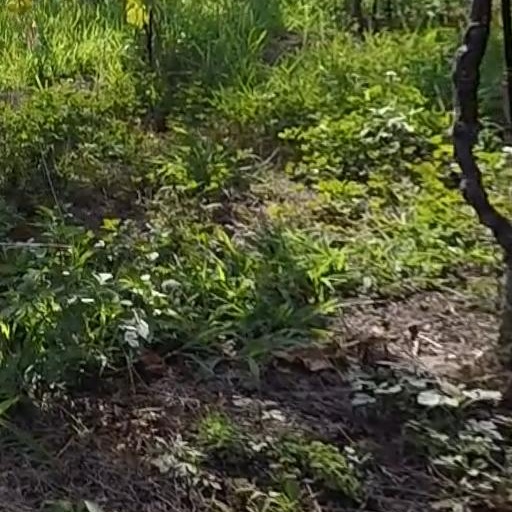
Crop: grape